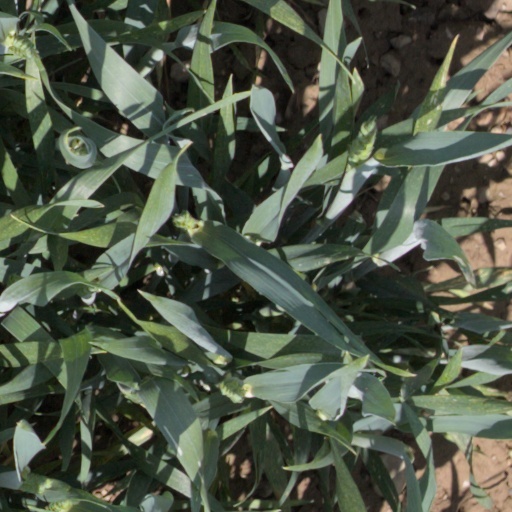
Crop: wheat